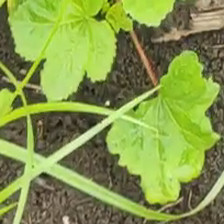
Weed species: Little_Mallow(Malva parviflora)